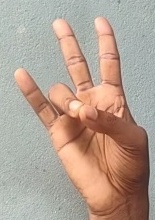
ASL sign: 7